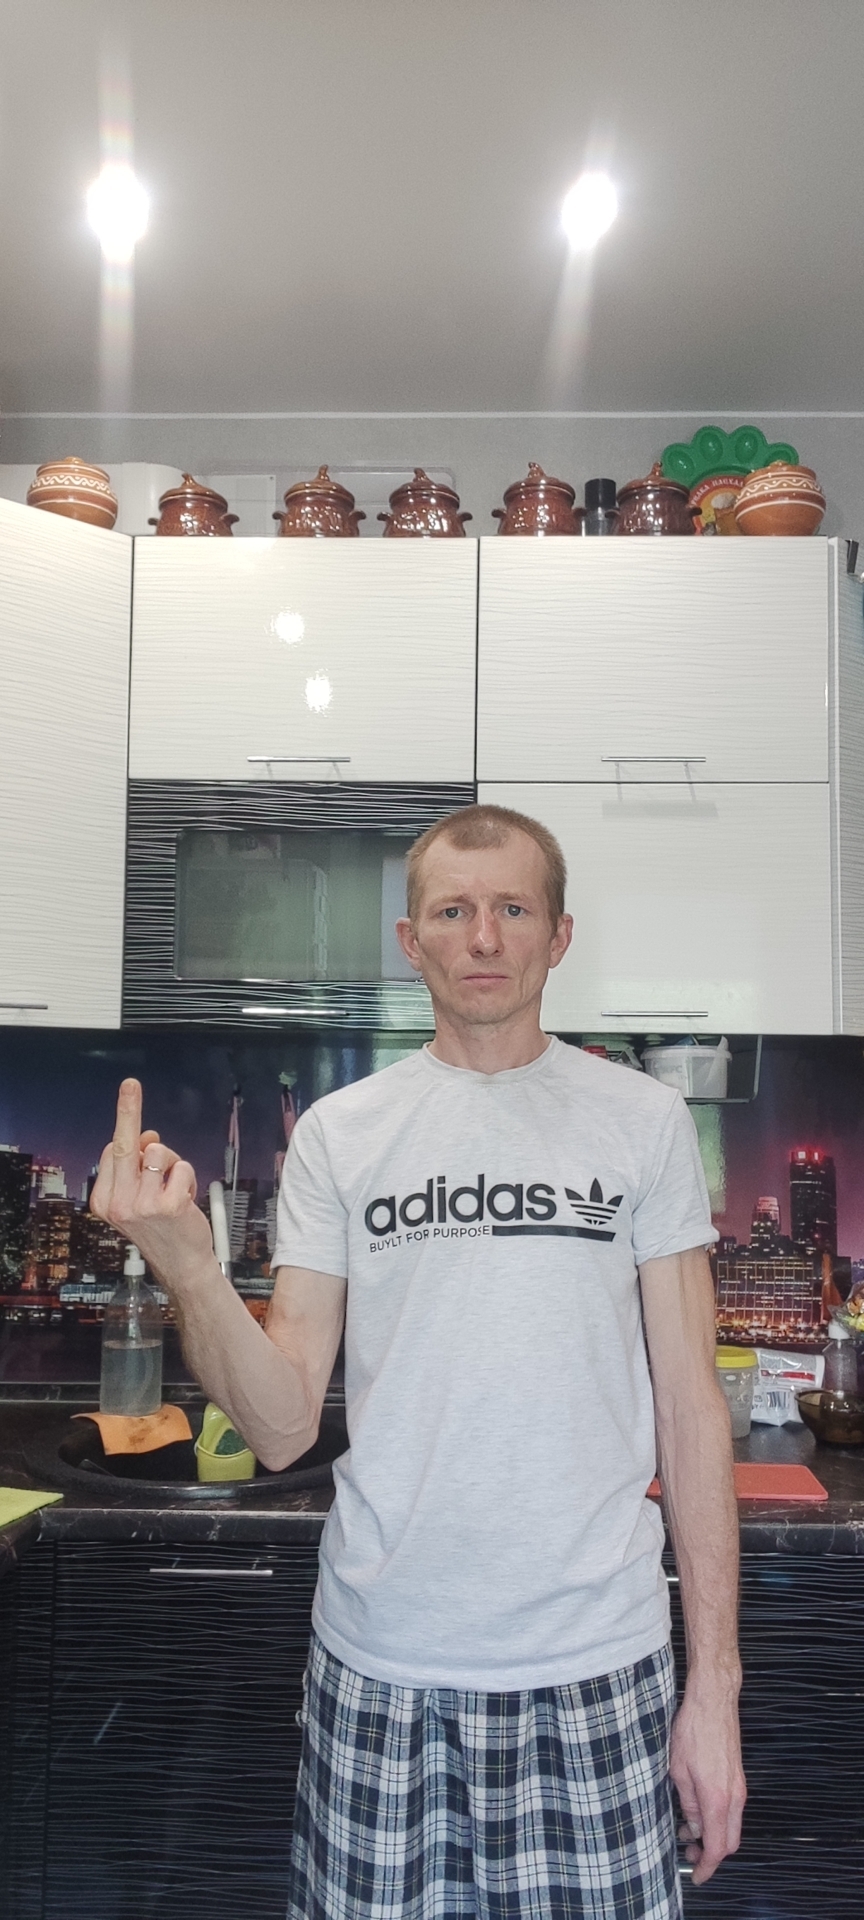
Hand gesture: middle_finger